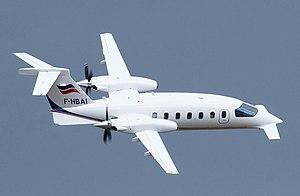
Un Piaggio P-180 Avanti en démonstration en vol au meeting aérien de Rennes 2010